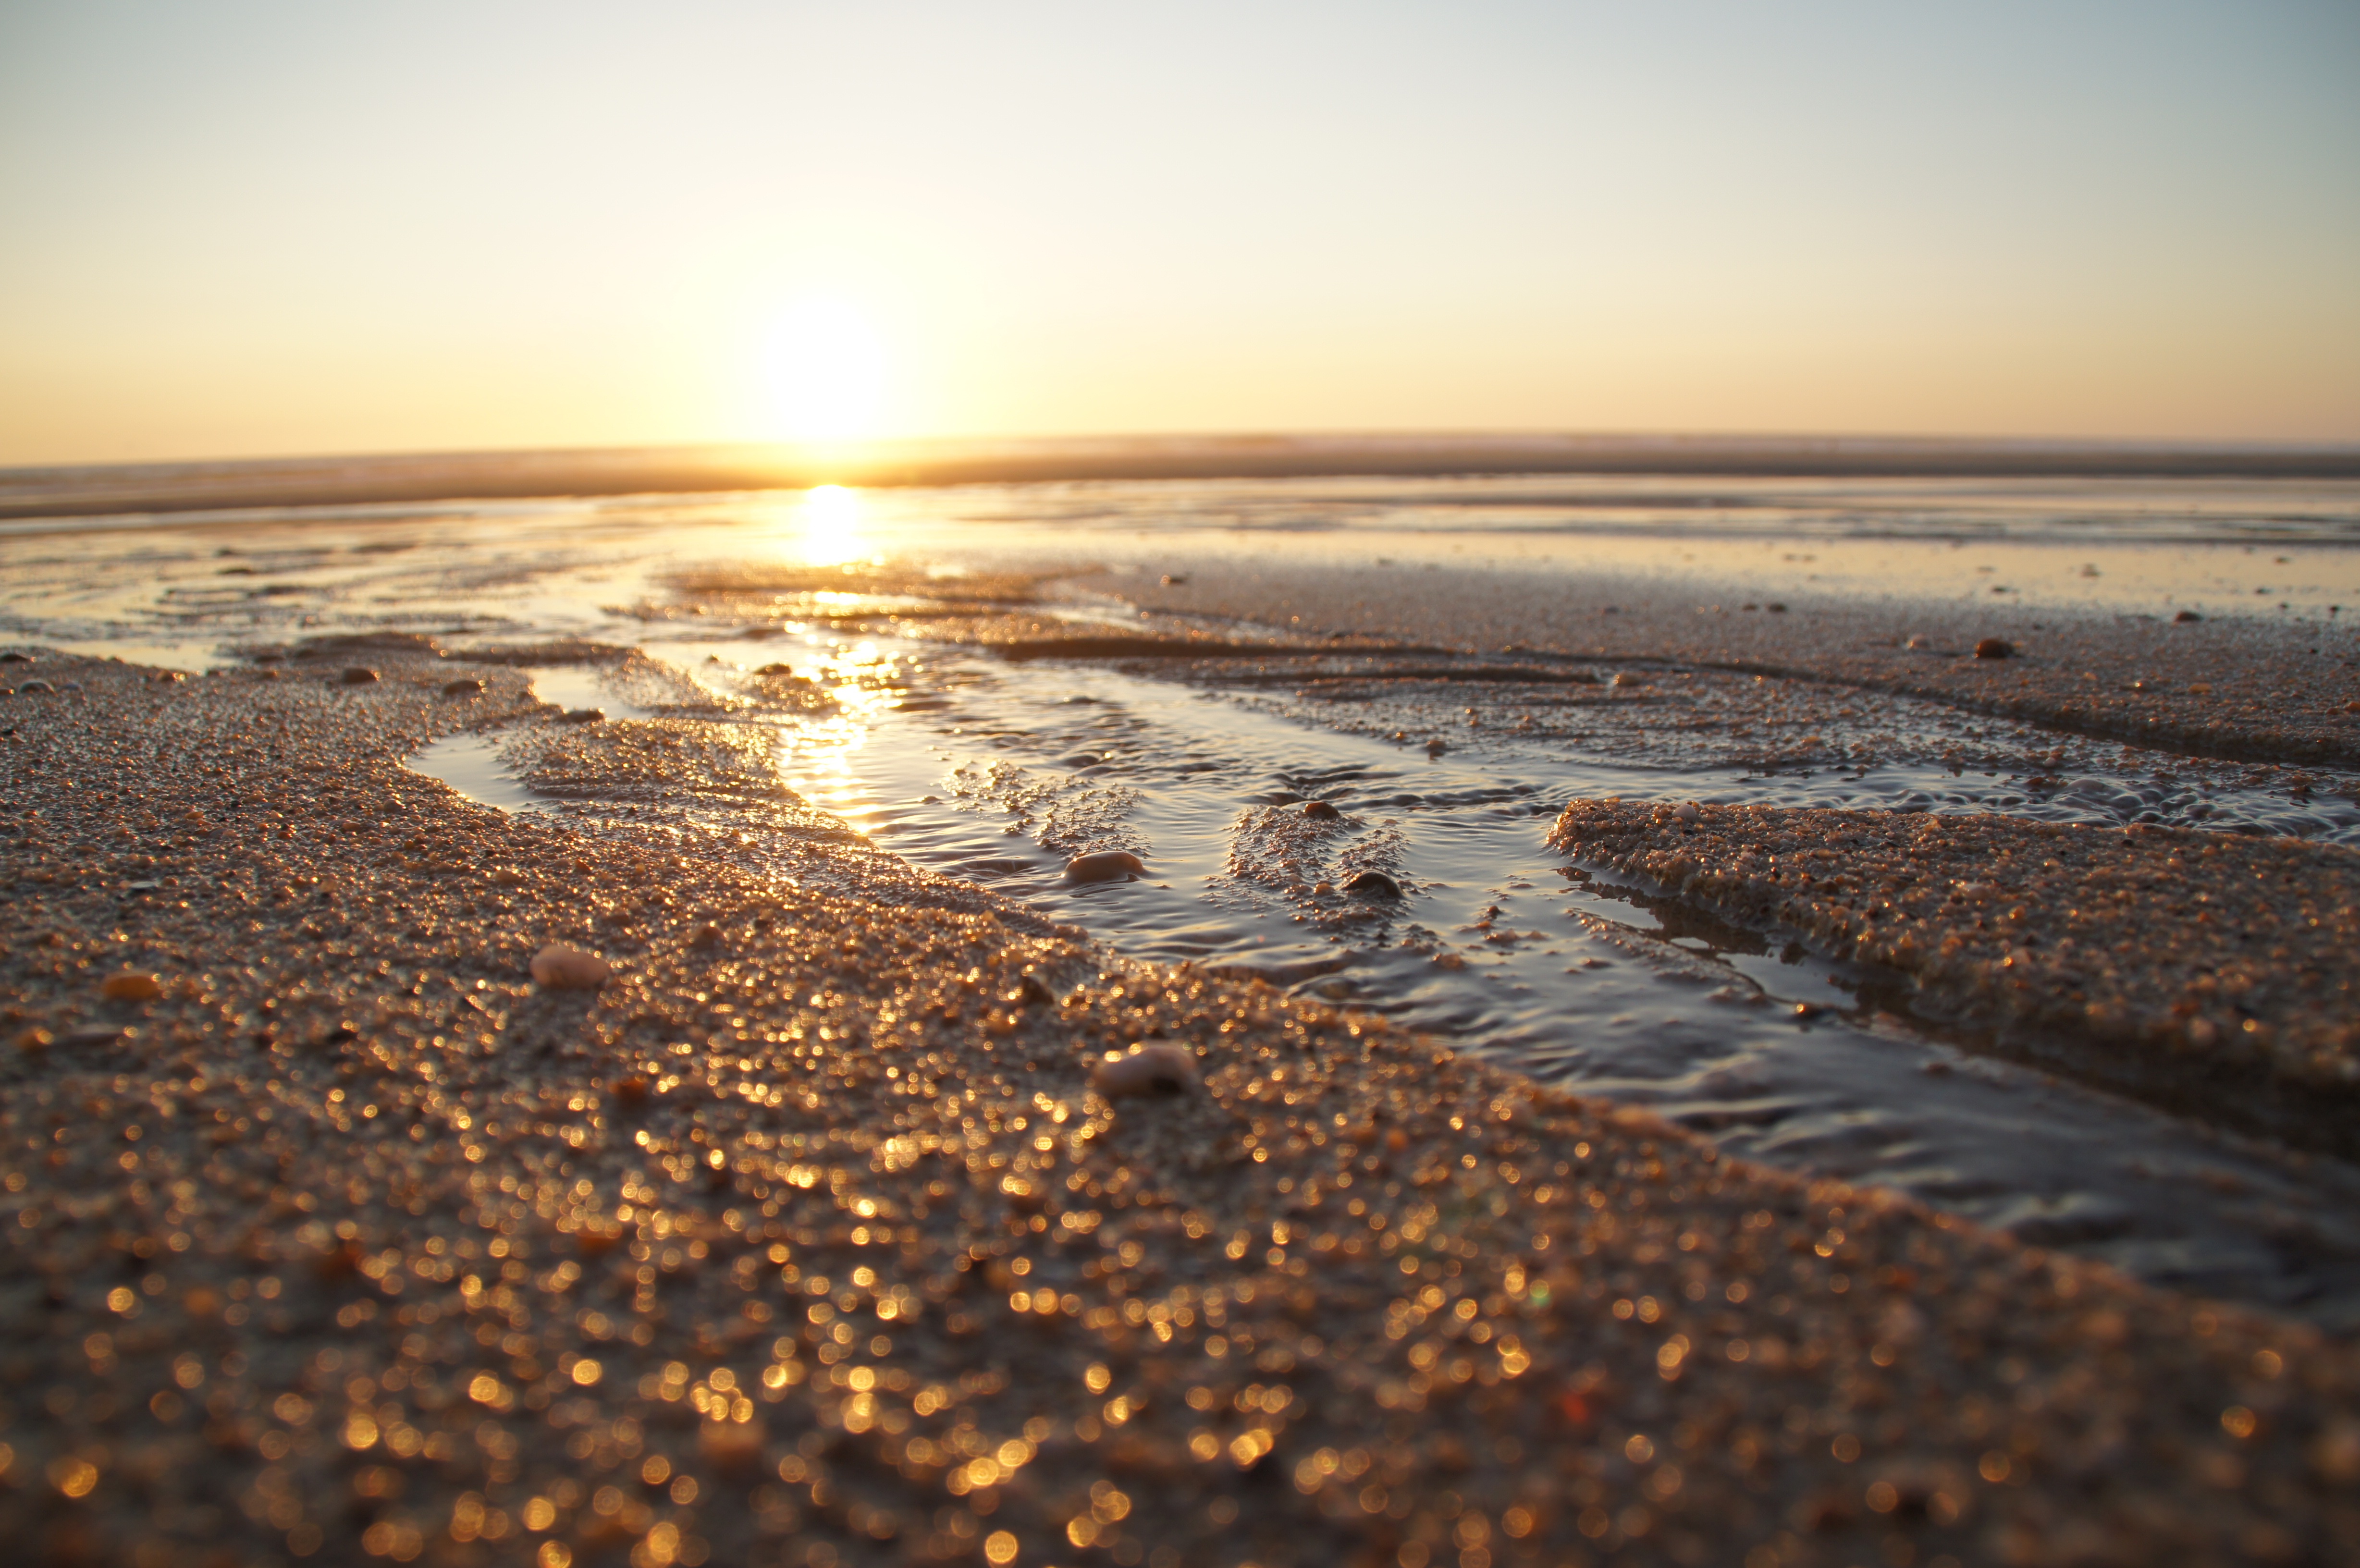
beach, landscape, sea, coast, sand, rock, ocean, horizon, sky, sun, sunrise, sunset, sunlight, morning, dune, shore, wave, dawn, dusk, france, evening, surf, reflection, relax, holiday, blue, body of water, stones, turquoise, atlantic, bach, rocky coast, bunker, gradually, mudflat, wind wave, biscarrosse, le pin sec, rinsal